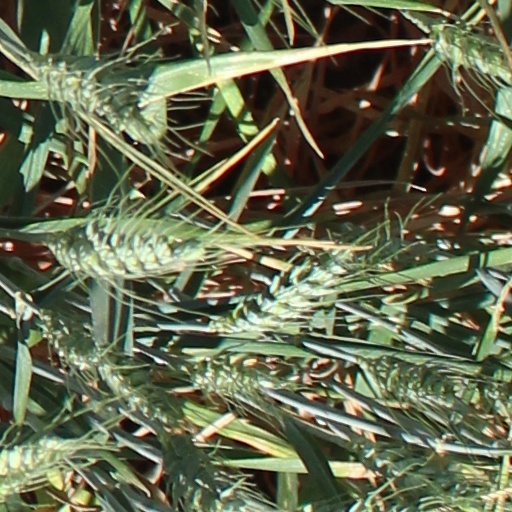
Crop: wheat